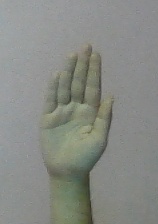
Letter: seen